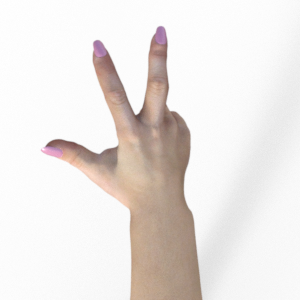
Label: scissors